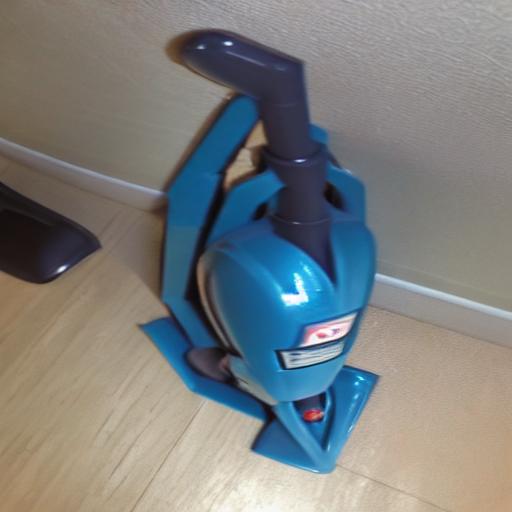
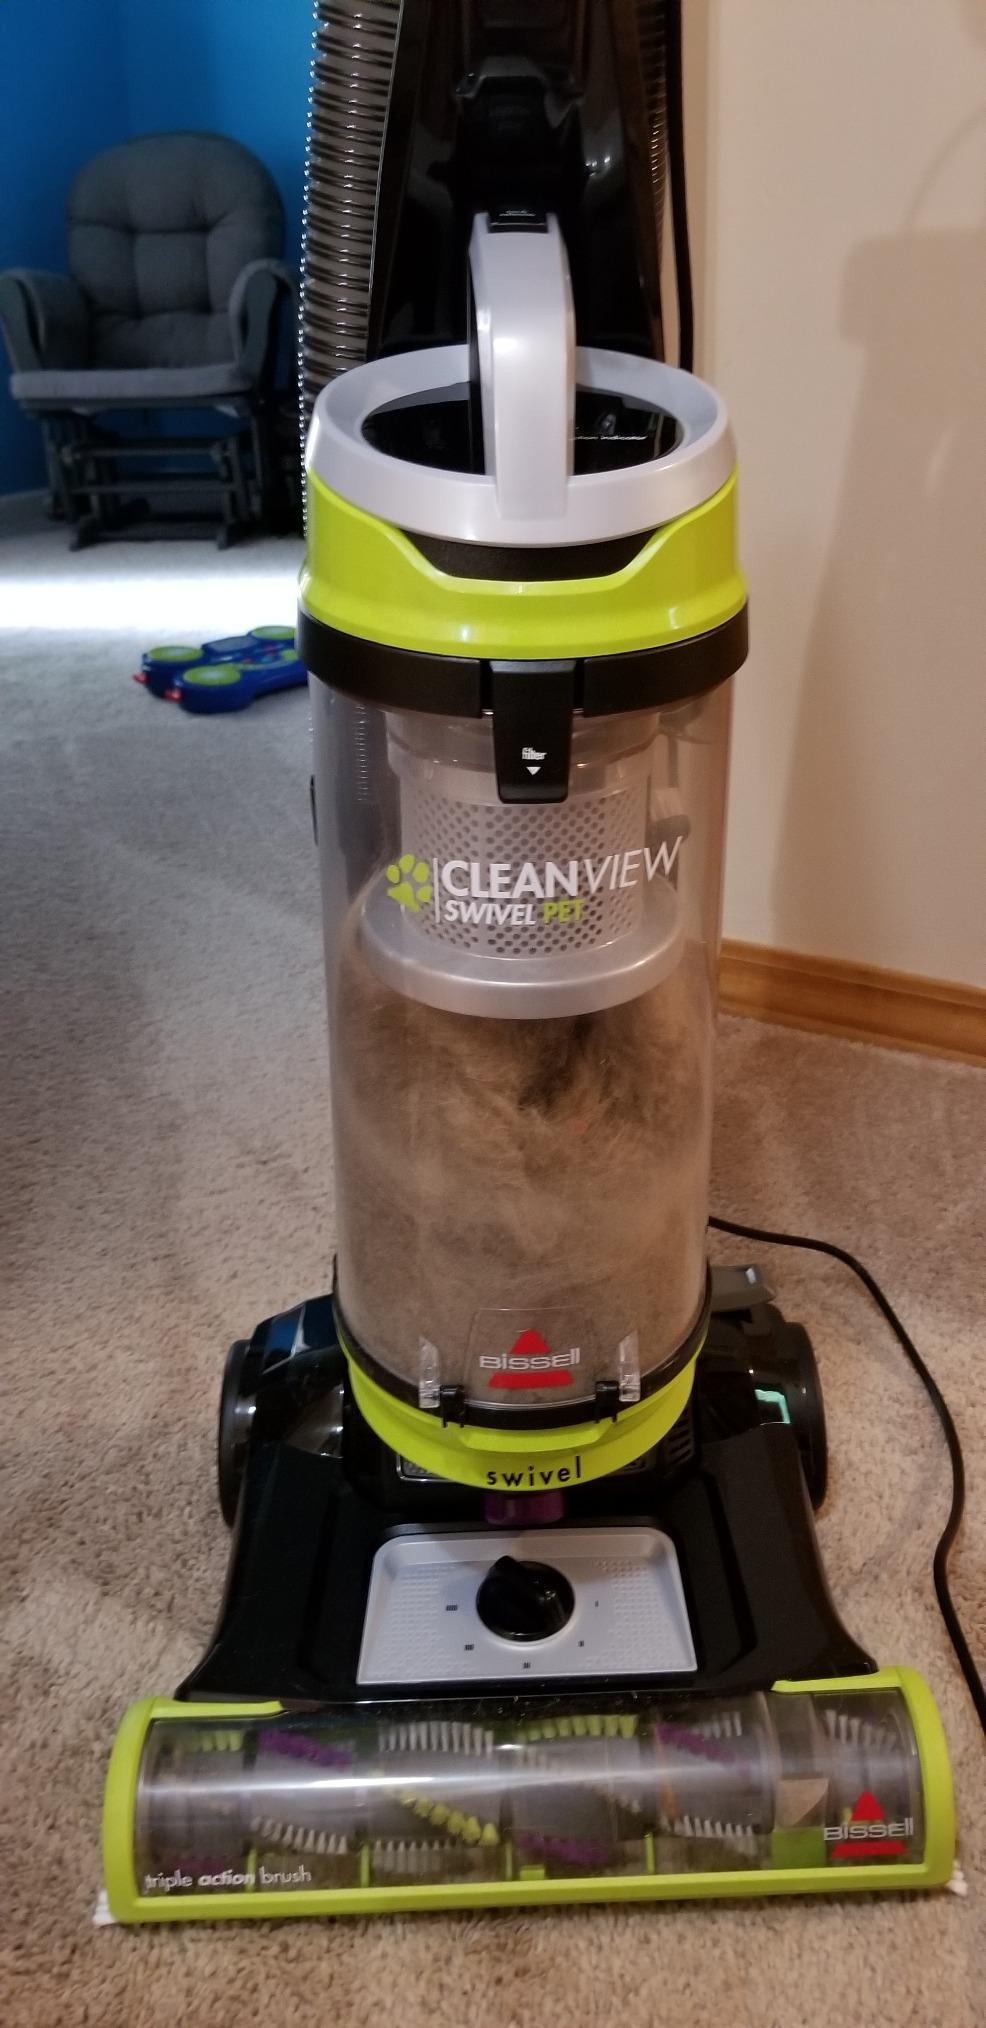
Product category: items_vacuum
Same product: no